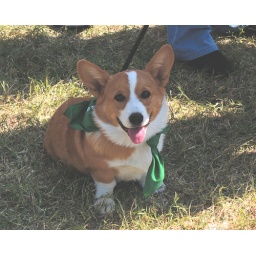
Oh boy we're standing in line for a dog toy